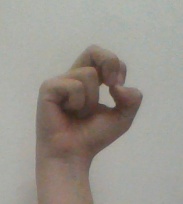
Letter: gaaf